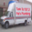
Label: truck